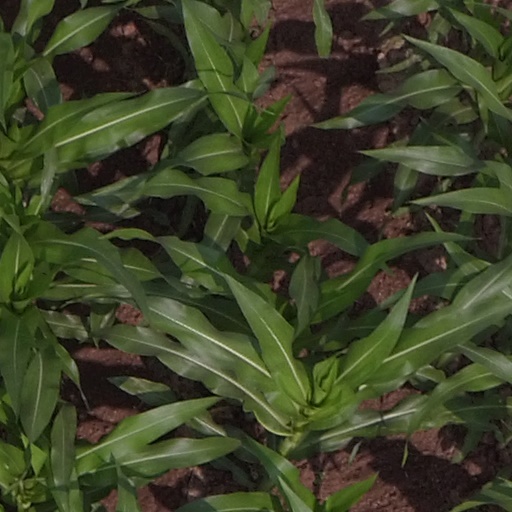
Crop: maize; corn